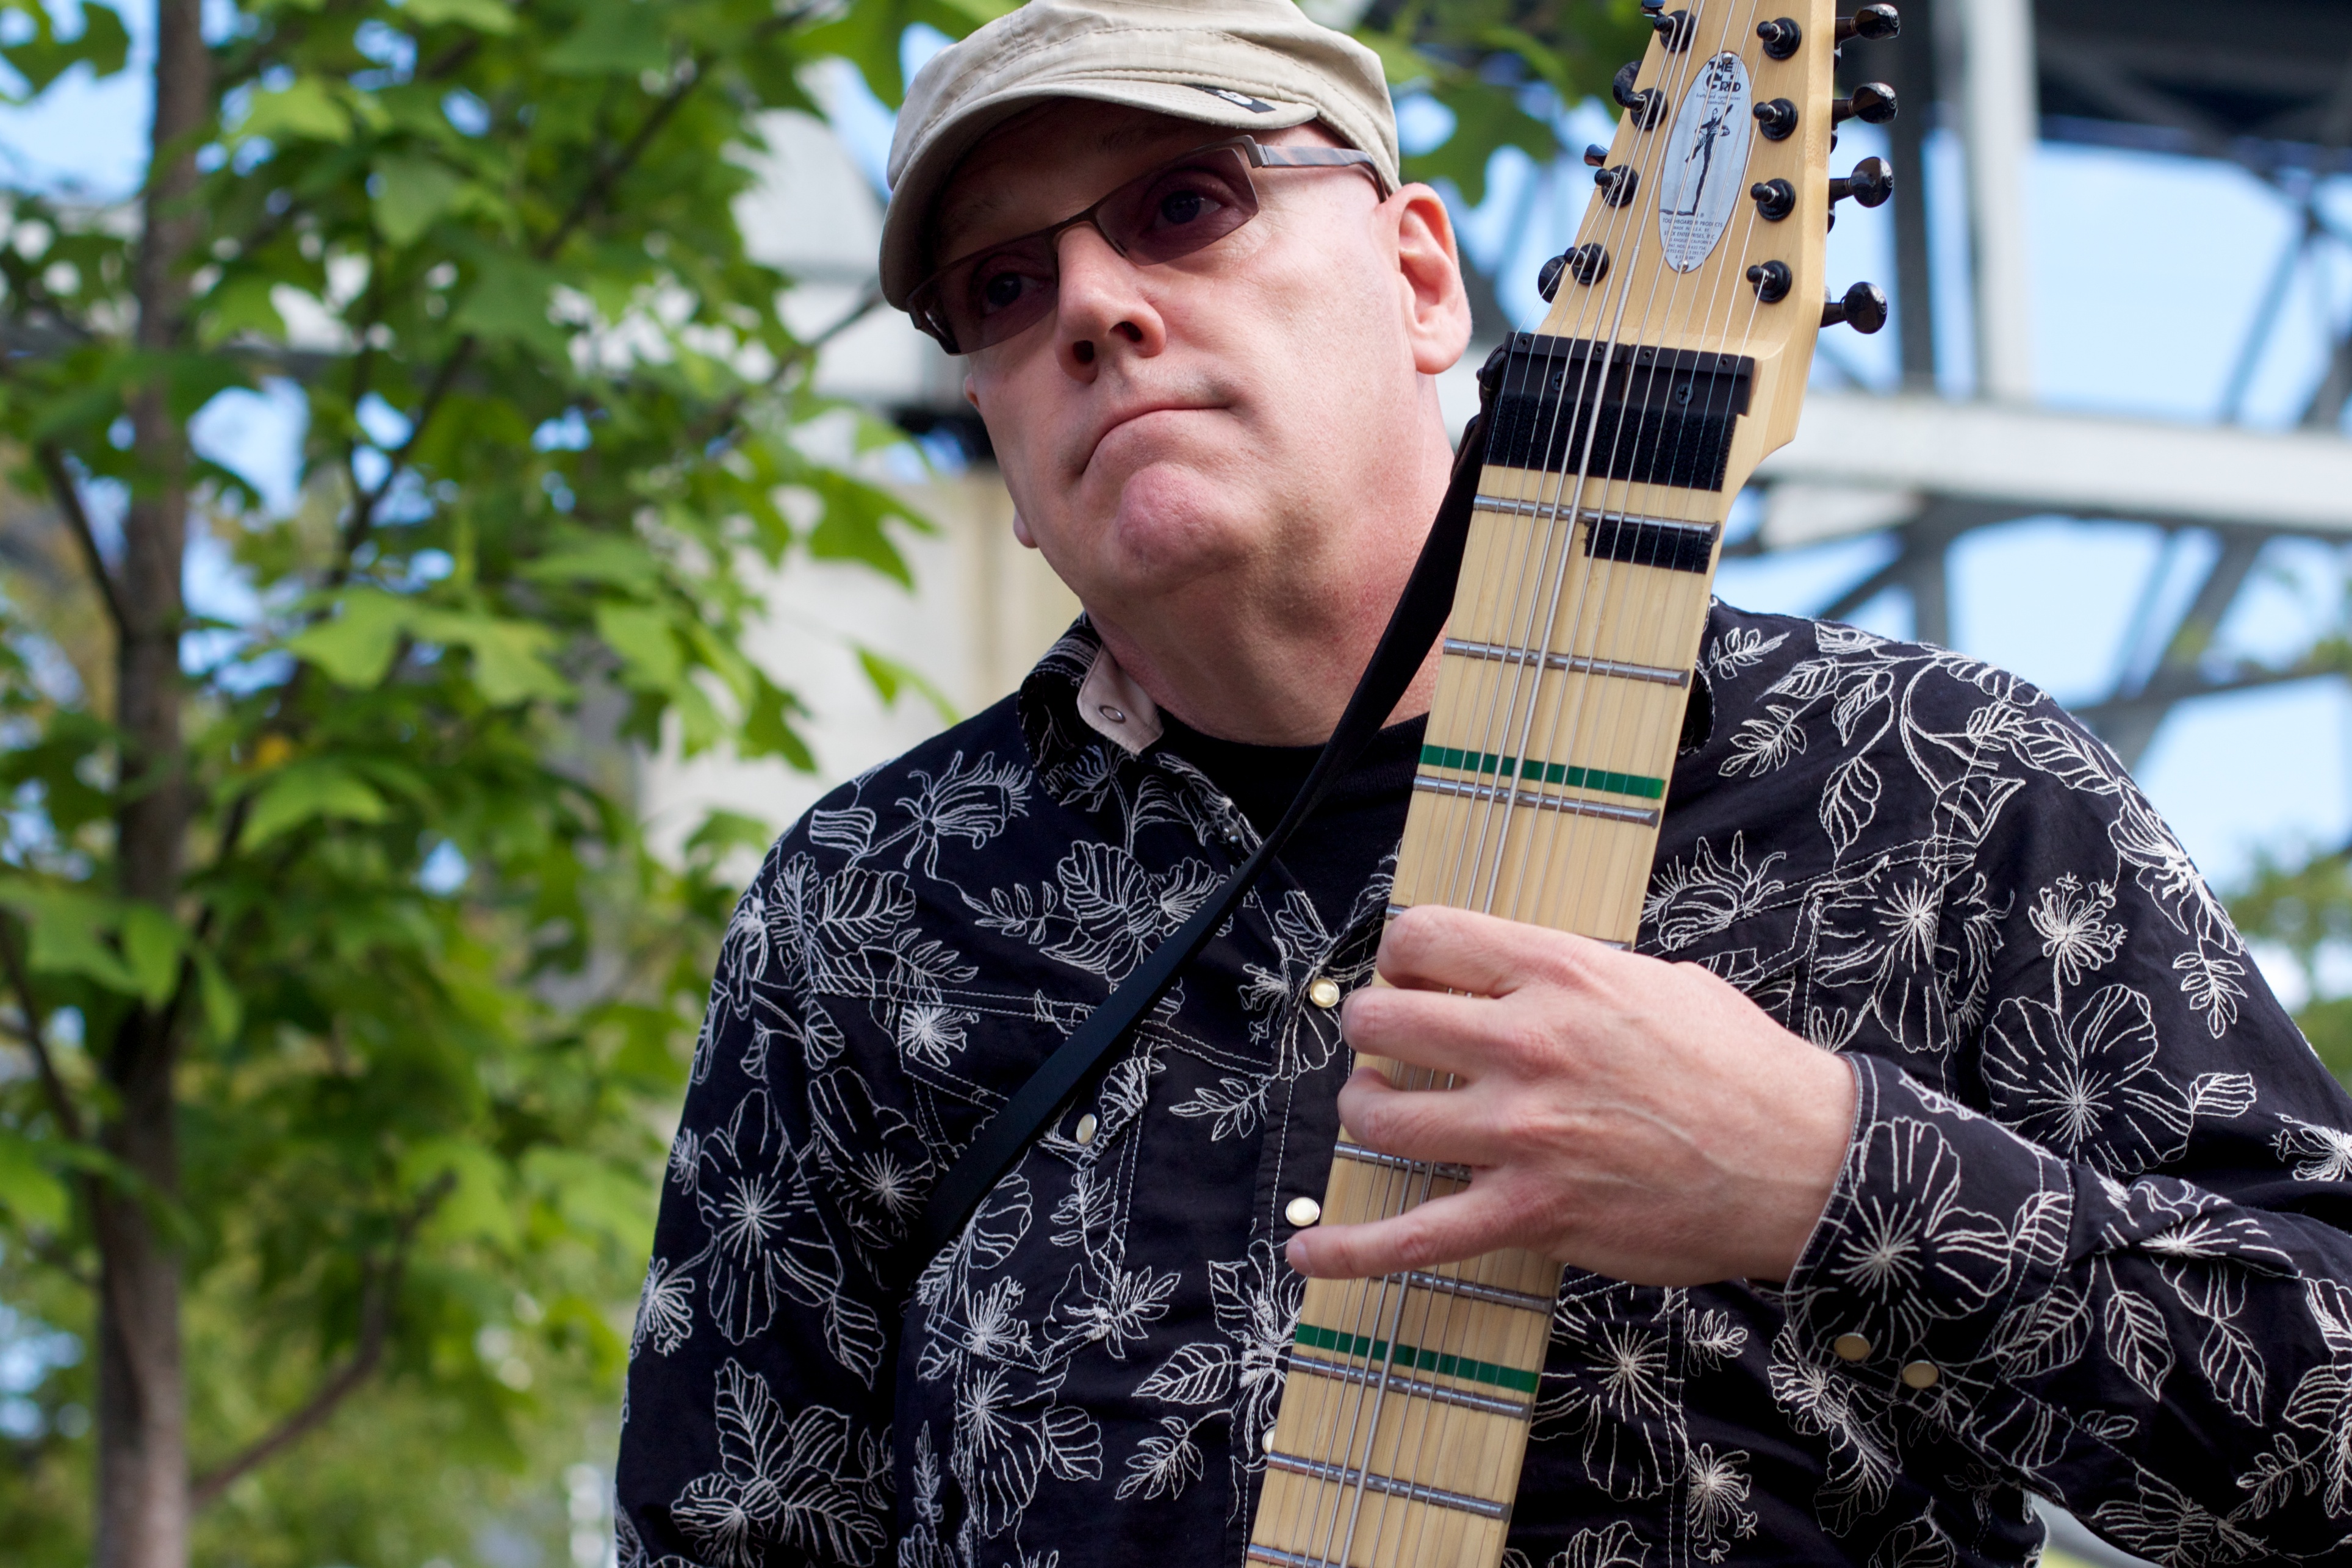
person, people, musician